Herbert H. Chen

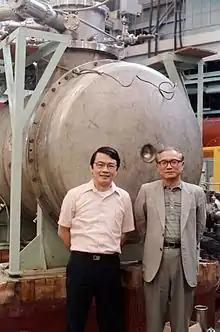
Chen (left) and Professor Tadayoshi Doke (right) during a visit to Waseda University in Tokyo in 1986. In the background is a cryostat, probably a liquid argon based calorimeter in Professor Doke's laboratory.

Born in Chongqing, China in 1942, Chen had an early childhood of wartime instability and insecurity. He immigrated to the United States with his family in 1955 under the Eisenhower Refugee Relief Act of 1953. He graduated high school from Cushing Academy, Massachusetts in 1960. With an education supported almost entirely by scholarships, he subsequently earned a Bachelor of Science degree in physics from the California Institute of Technology in 1964. Chen then earned his doctorate in theoretical physics from Princeton University in 1968, writing his thesis on "Electromagnetic simulation of time reversal violation" under the supervision of Sam Treiman.